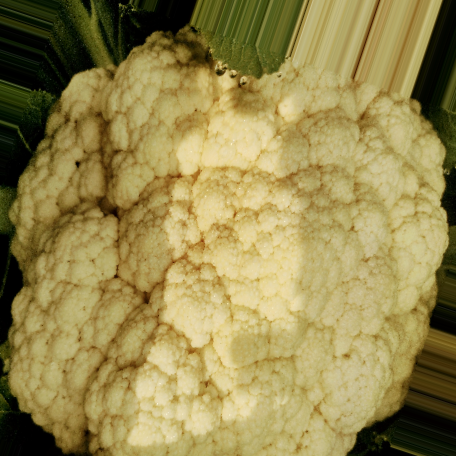
Label: Disease Free